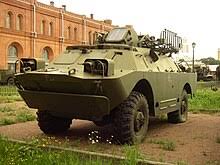
Label: BTR